Surrounding net

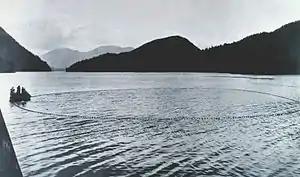
The purse seine is an example of a surrounding net. Here any salmon swimming near the surface are surrounded with a wall of netting, supported by floats.

A surrounding net is a fishing net which surrounds fish and other aquatic animals on the sides and underneath. It is typically used by commercial fishers, and pulled along the surface of the water. There is typically a purse line at the bottom, which is closed when the net is hauled in.